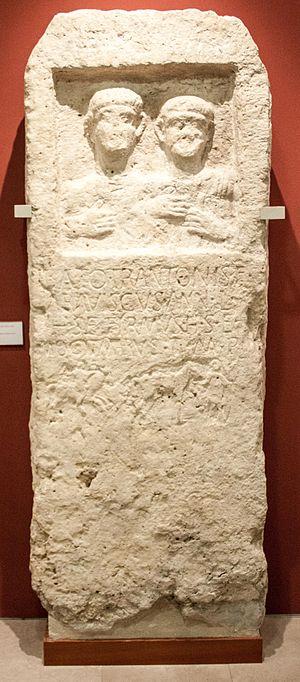
Les Éravisces étaient un peuple celte de l’actuelle Hongrie. Leur installation sur les rives du Danube est datée du Ier siècle av. J.-C. Leur oppidum principal était localisé sur le mont Gellért, où l’on a retrouvé des fours de potiers et des céramiques.